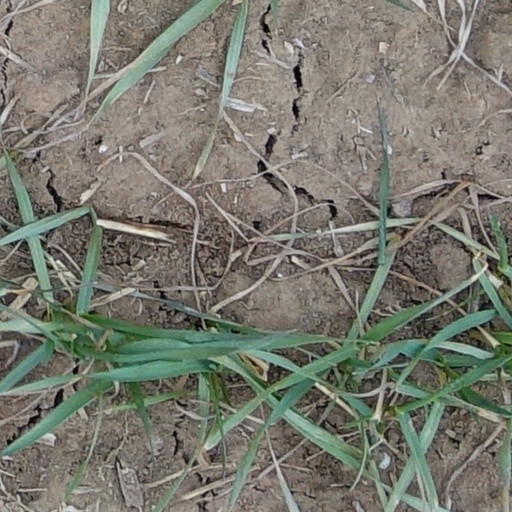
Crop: wheat